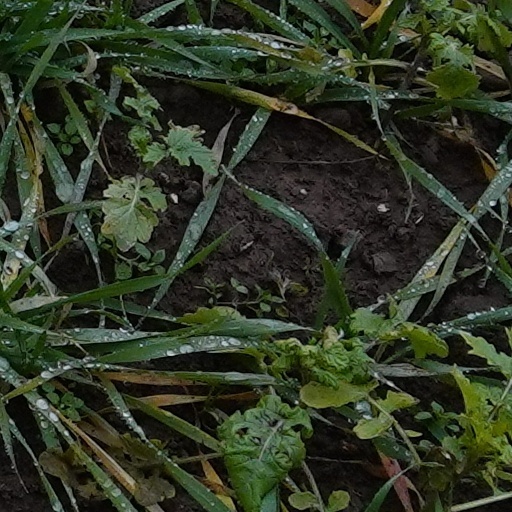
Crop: wheat